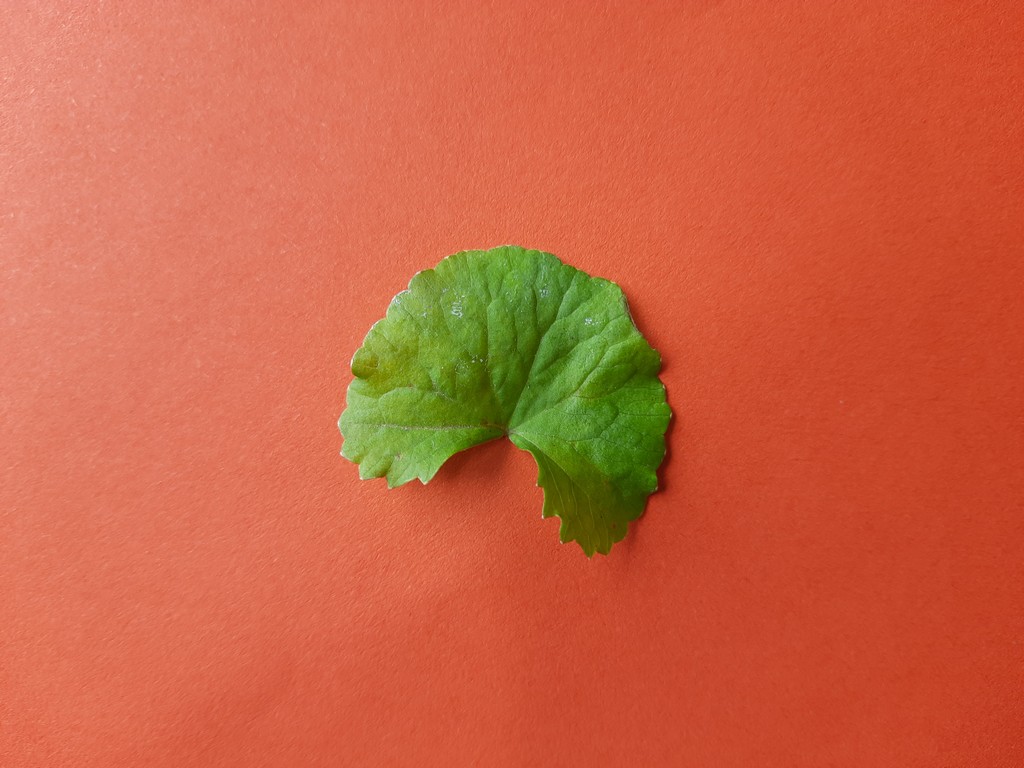
Label: Healthy